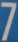
Number: 7